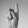
ASL letter: K